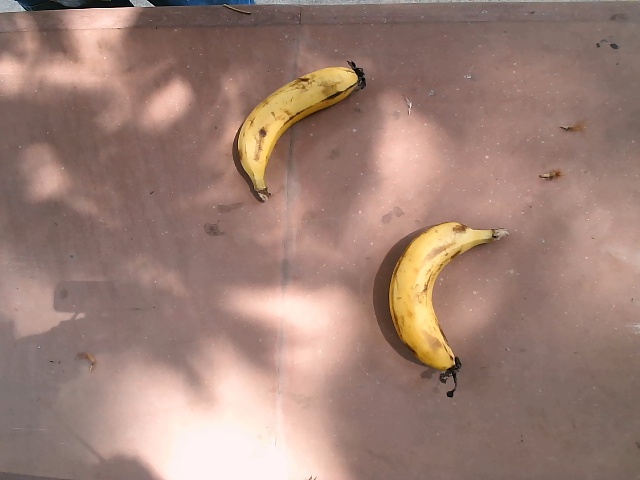
Label: Ripe_Banana